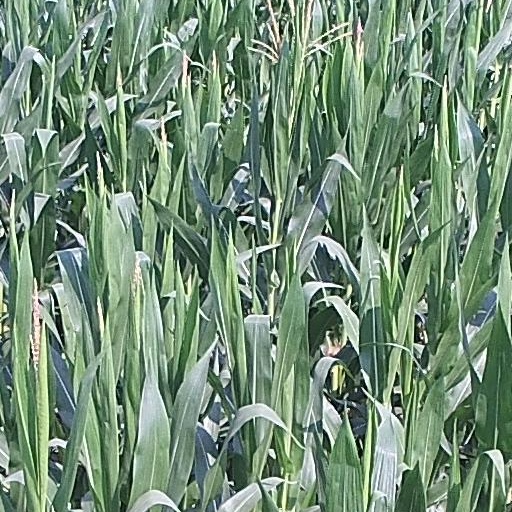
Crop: maize; corn